GWR 4900 Class 4936 Kinlet Hall

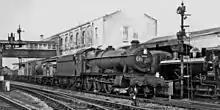
"Kinlet Hall" working a freight train at Swindon in 1958

At various times, the locomotive was allocated to Cardiff Canton, Laira, Old Oak Common, Oswestry, Oxley, Oxford, Shrewsbury, Stafford Road, Swindon, Truro, and finally Cardiff East Dock.